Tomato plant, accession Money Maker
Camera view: vertical (180 deg); turntable rotation: 180 degrees
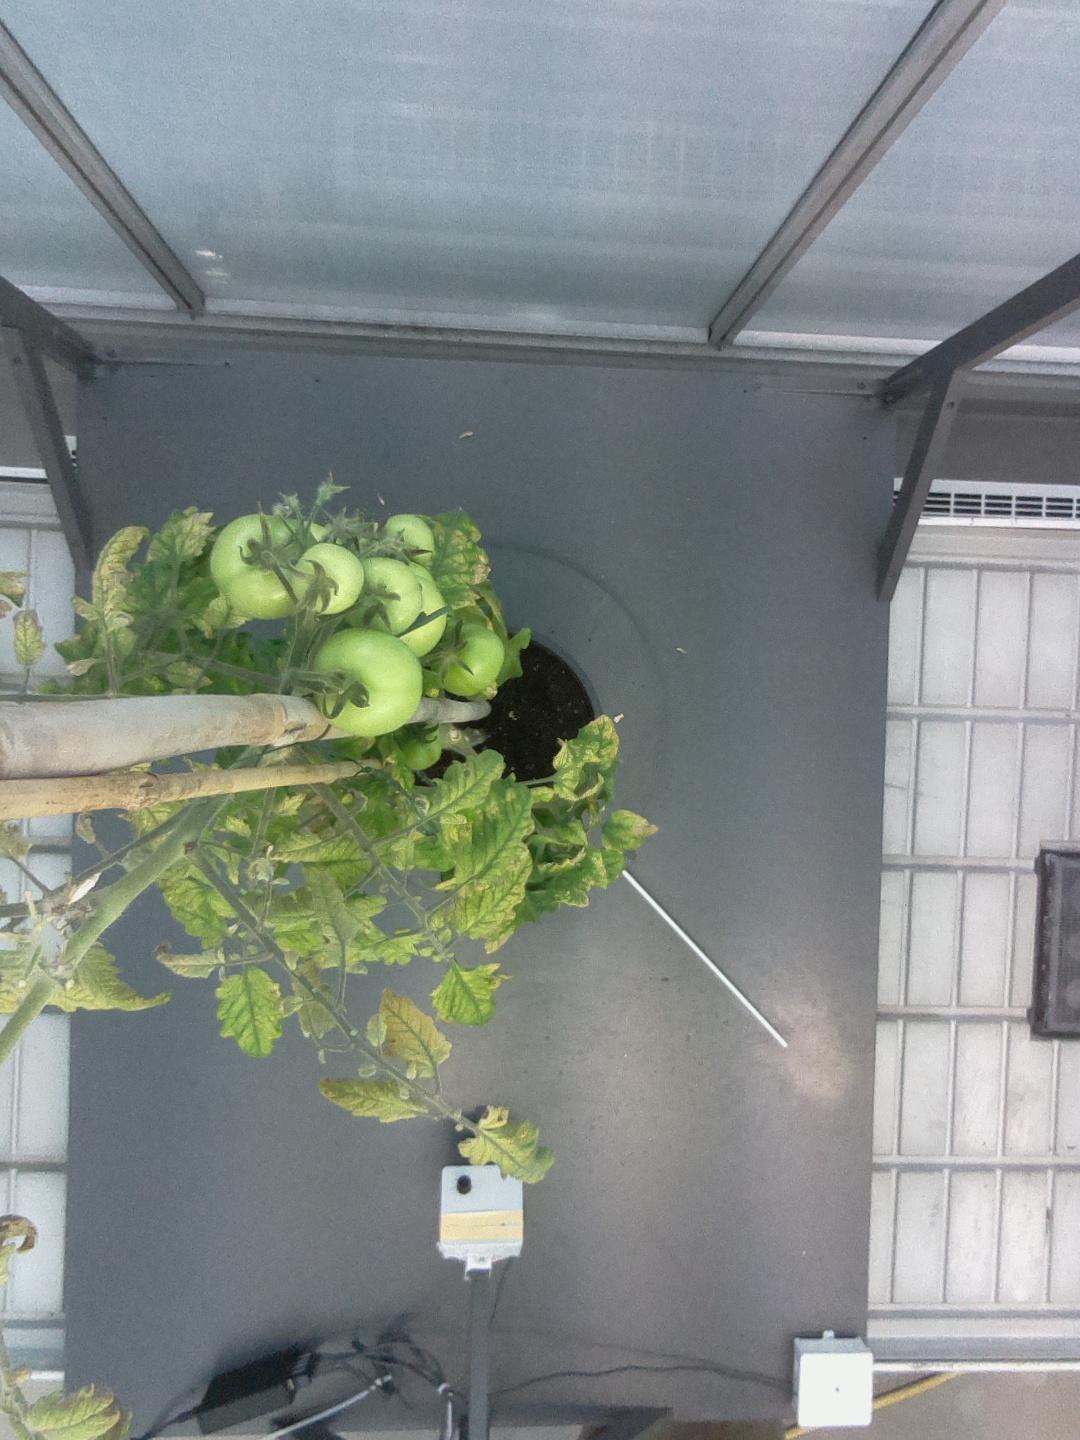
BBCH growth stage 79: 90% -100% of final fruit size